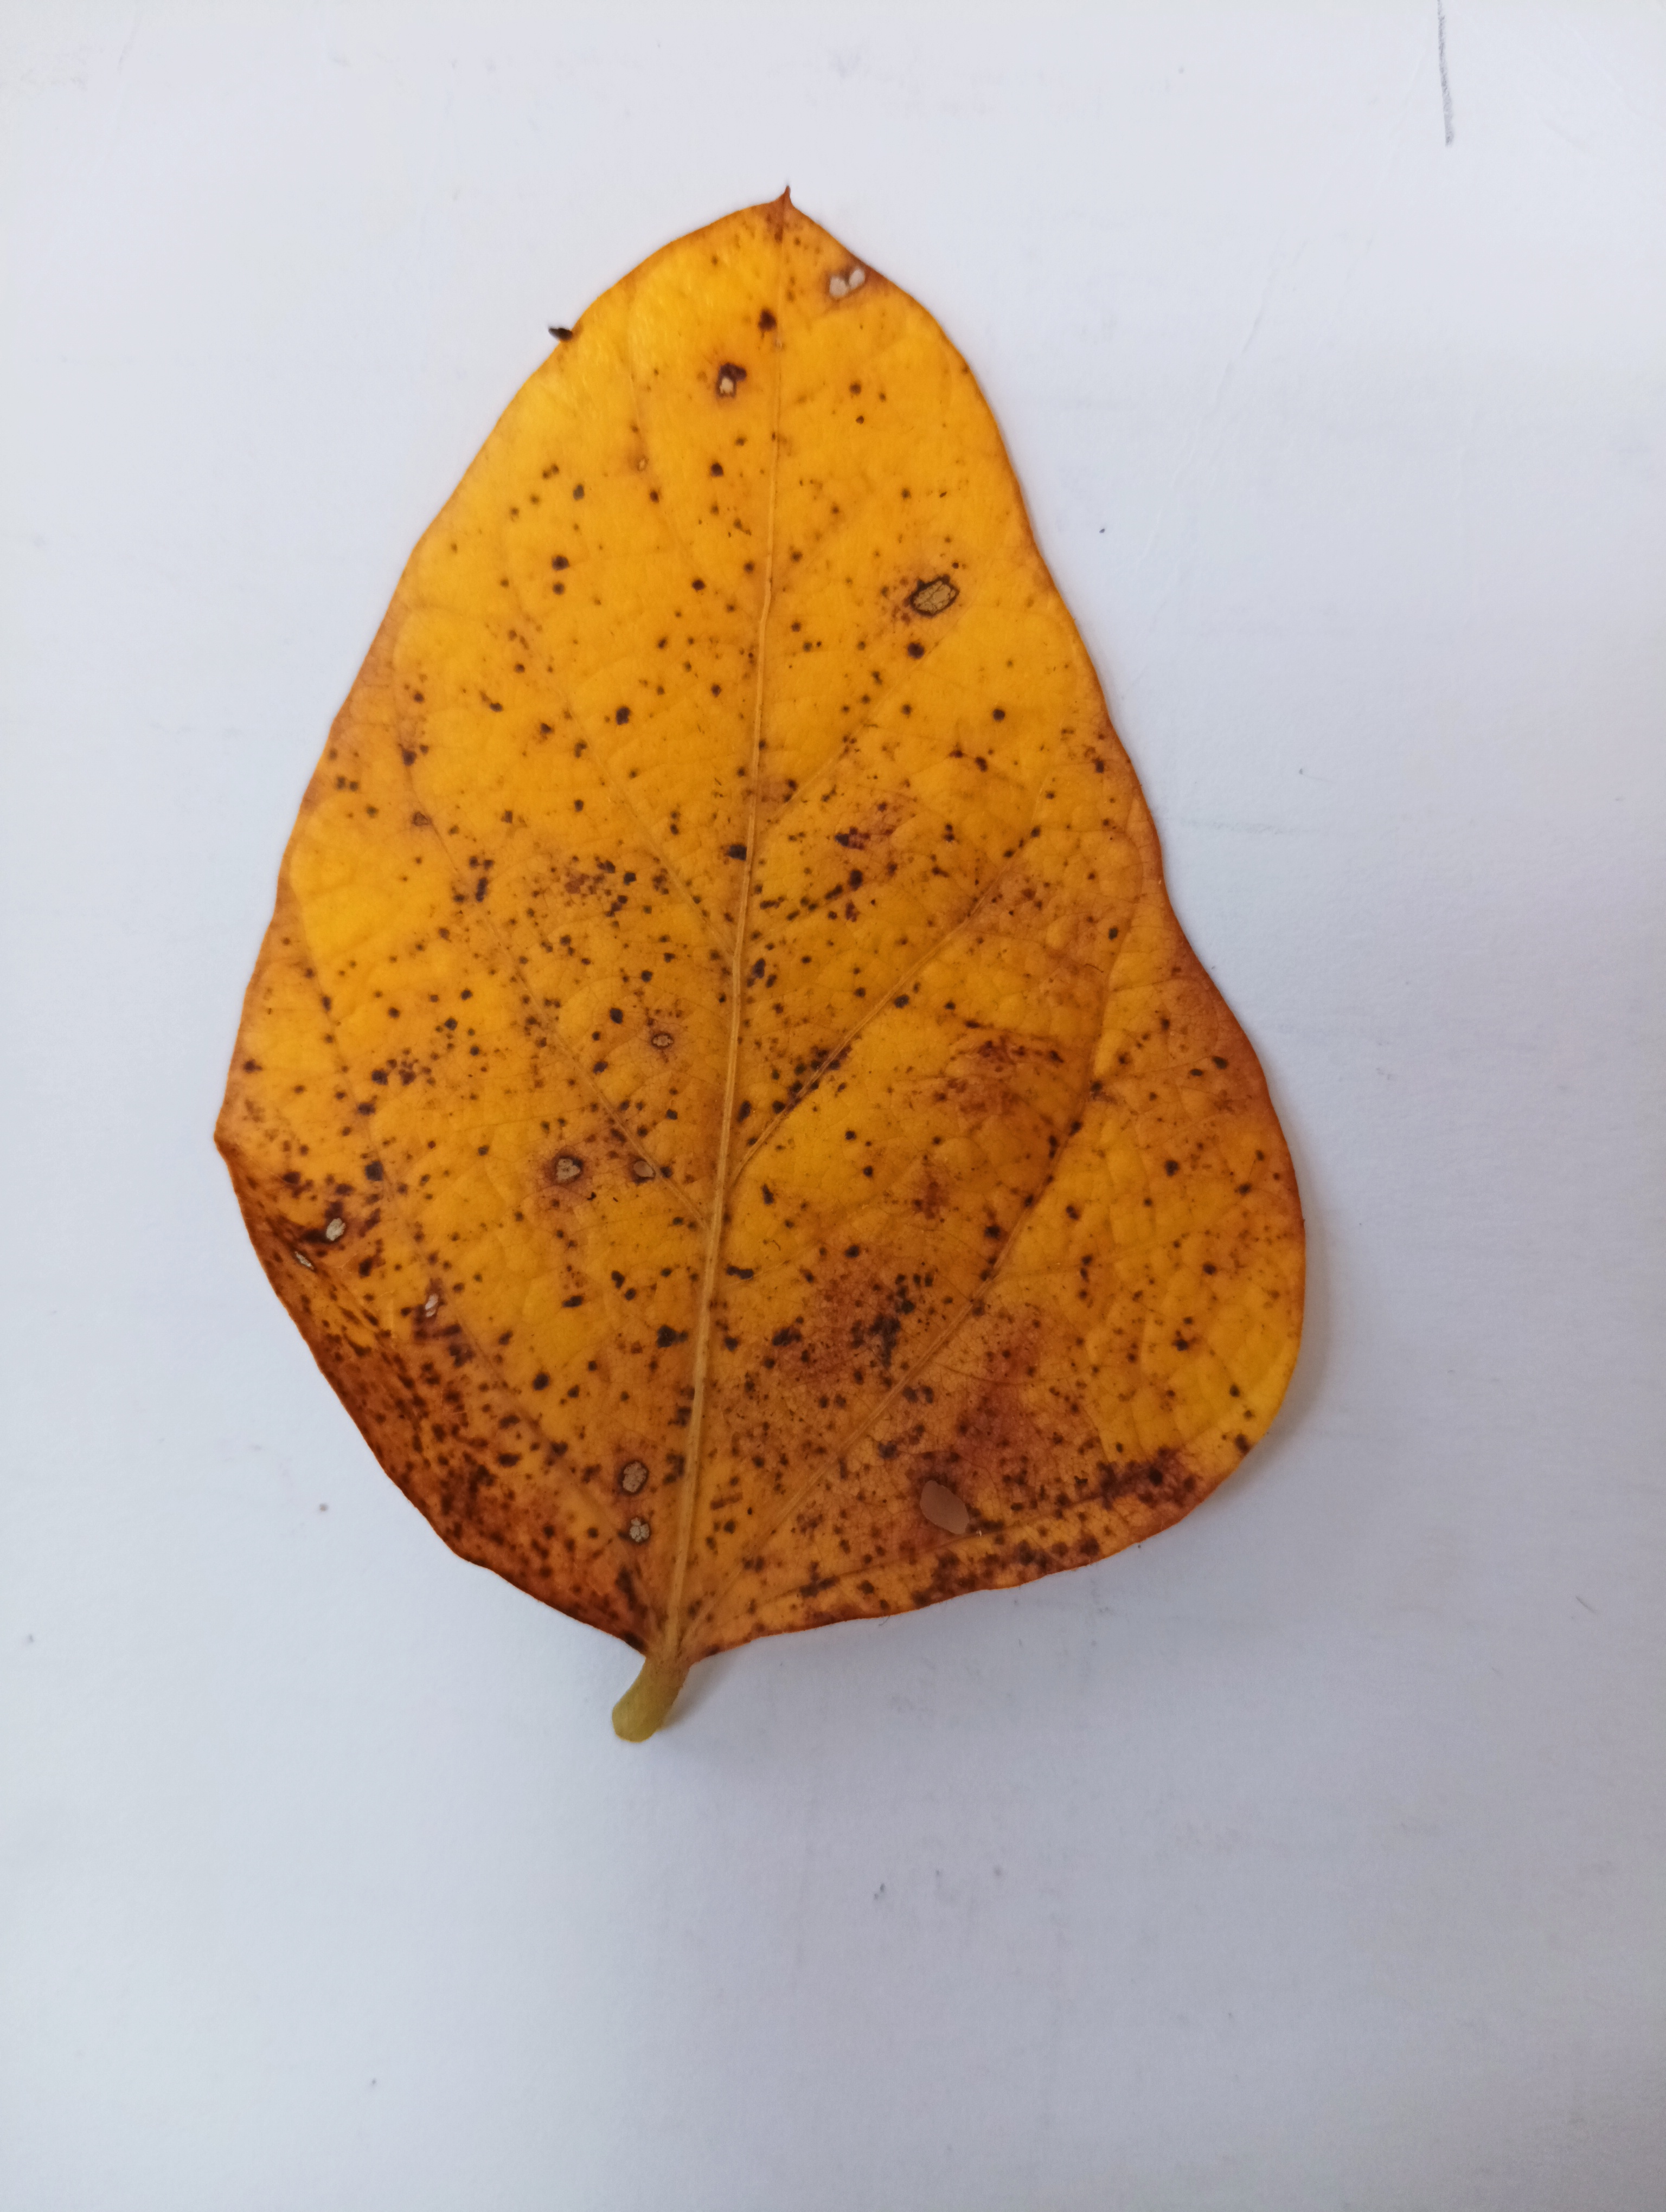
Label: Septoria_Brown_Spot